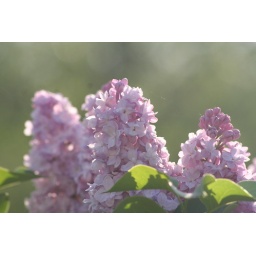
Purply flowers off the back balcony in the spring...